HMS Atheling

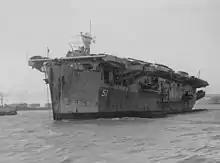
HMS "Atheling" in December 1945

She was built by the Seattle-Tacoma Shipbuilding Corporation (Tacoma, Washington) under Maritime Commission Contract. She was launched 7 September 1942, sponsored by Mrs. Richard P. Luker. The ship was commissioned on 12 July 1943 as USS "Glacier" AVG-33 (edit - ACV-33: all Bogue-class carriers changed designation August 20 1942) under the command of Commander Ward C. Gilbert. Her designation was changed to CVE-33 on 15 July 1943. Final work was carried out at US Navy Yard Puget Sound in July and she was transferred to the Royal Navy on 31 July 1943 at Vancouver, British Columbia